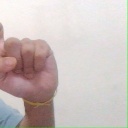
अक्षर: इ